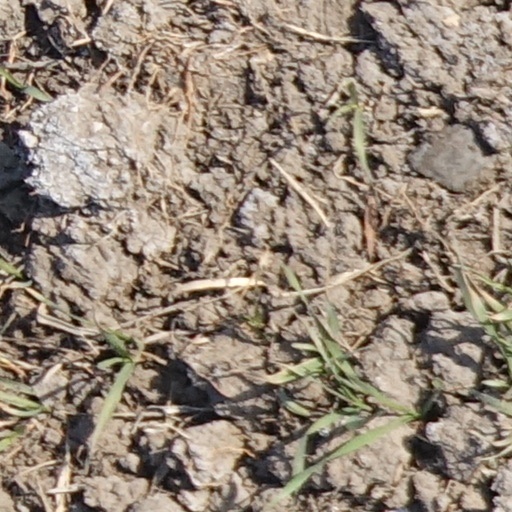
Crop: wheat